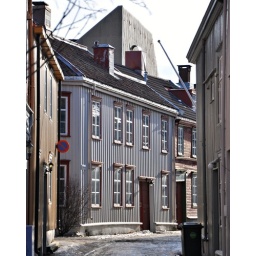
A traditional wooden house in a tranditional narrow street (&amp;quot;Veite&amp;quot;) in Trondheim, Norway.